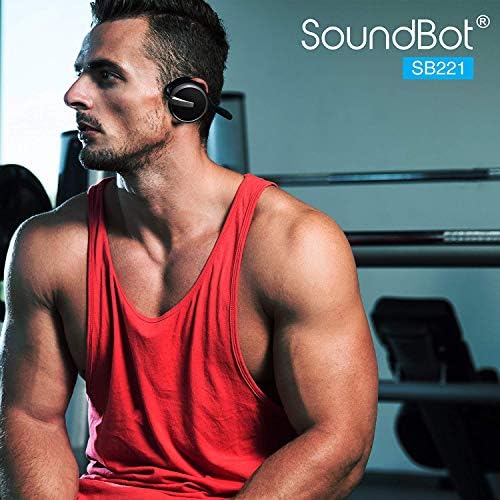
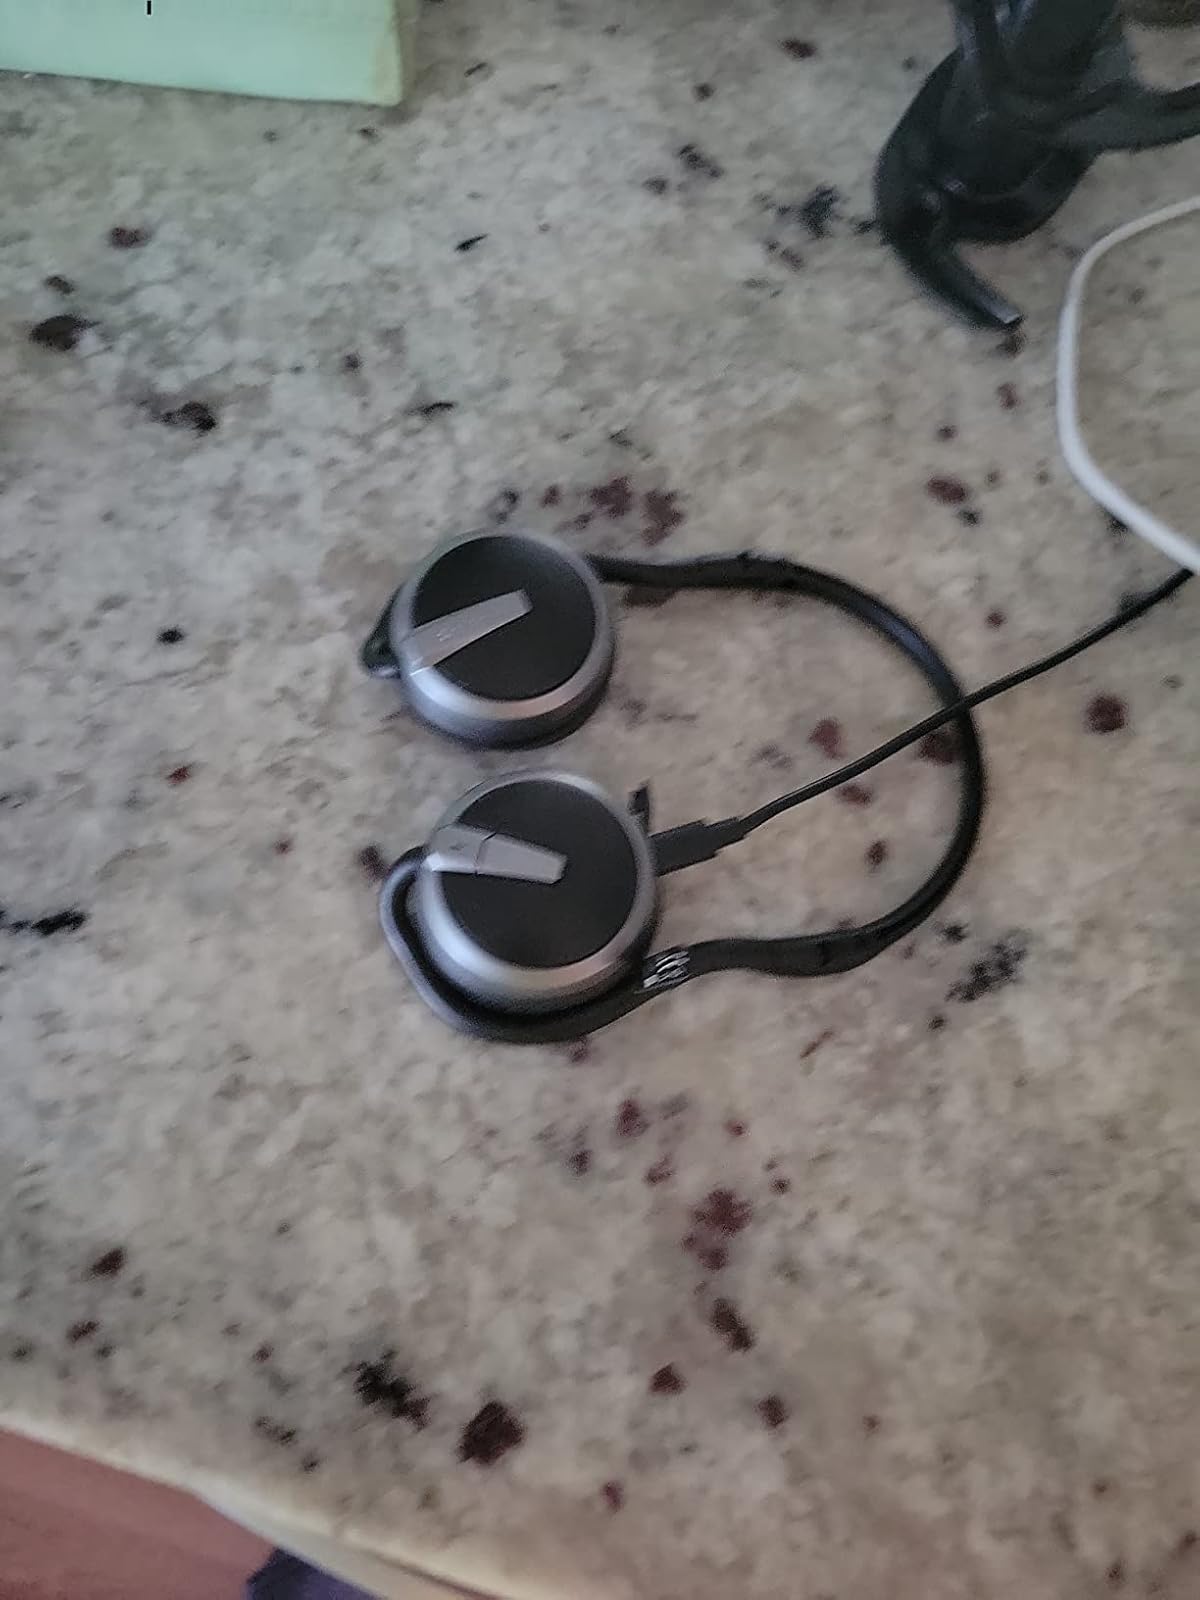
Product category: headphones
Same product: yes